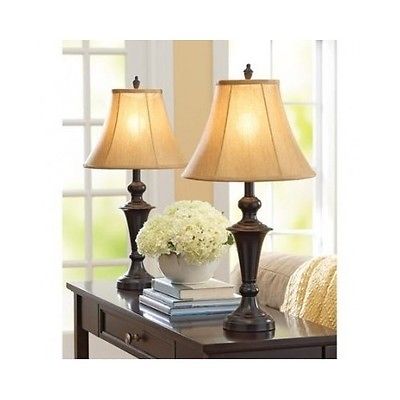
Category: lamp